Adam Gonšenica

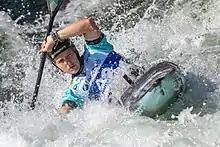
Adam Gonšenica performing at 2022 ICF Canoe Slalom World Championships in Augsburg, Germany

Adam Gonšenica (born 21 October 1999) is a Slovak slalom canoeist who has competed at the international level since 2014, specializing primarily in the K1 discipline with occasional starts in kayak cross.